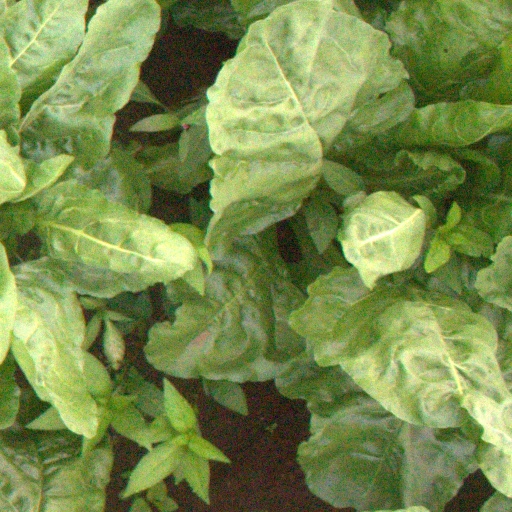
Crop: sugar beet